List of awards and honours received by the 14th Dalai Lama

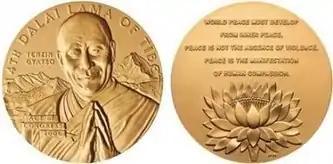
The Congressional Gold Medal awarded to the Dalai Lama in 2005

The 14th Dalai Lama has received numerous awards over his spiritual and political career. He was a laureate for community leadership in 1959 Ramon Magsaysay Awards, Asia's version of Nobel Prize. On 22 June 2006, he became the third person to be recognised with Honorary Citizenship by the Governor General of Canada. On 28 May 2005, he received the Christmas Humphreys Award from the Buddhist Society in the United Kingdom. Most notable was the Nobel Peace Prize, presented in Oslo on 10 December 1989.